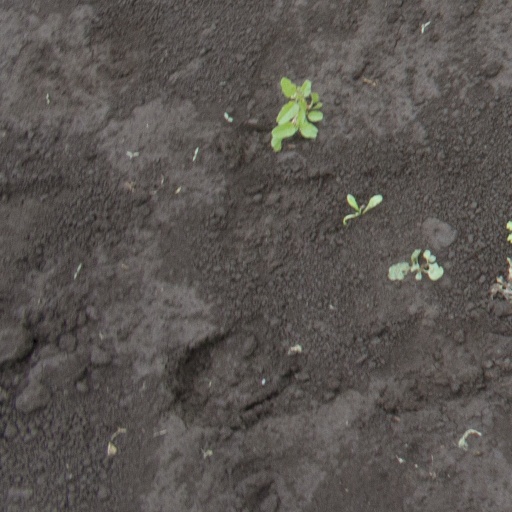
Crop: soybean